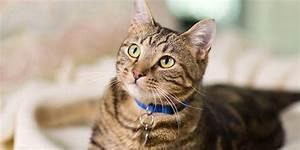
cat